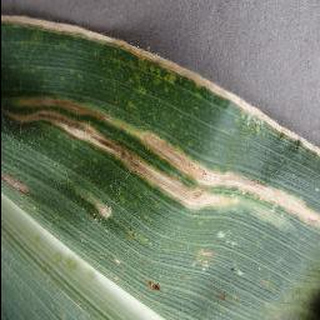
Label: corn_cercospora_leaf_spot